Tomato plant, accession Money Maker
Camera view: horizontal (90 deg, fisheye); turntable rotation: 270 degrees
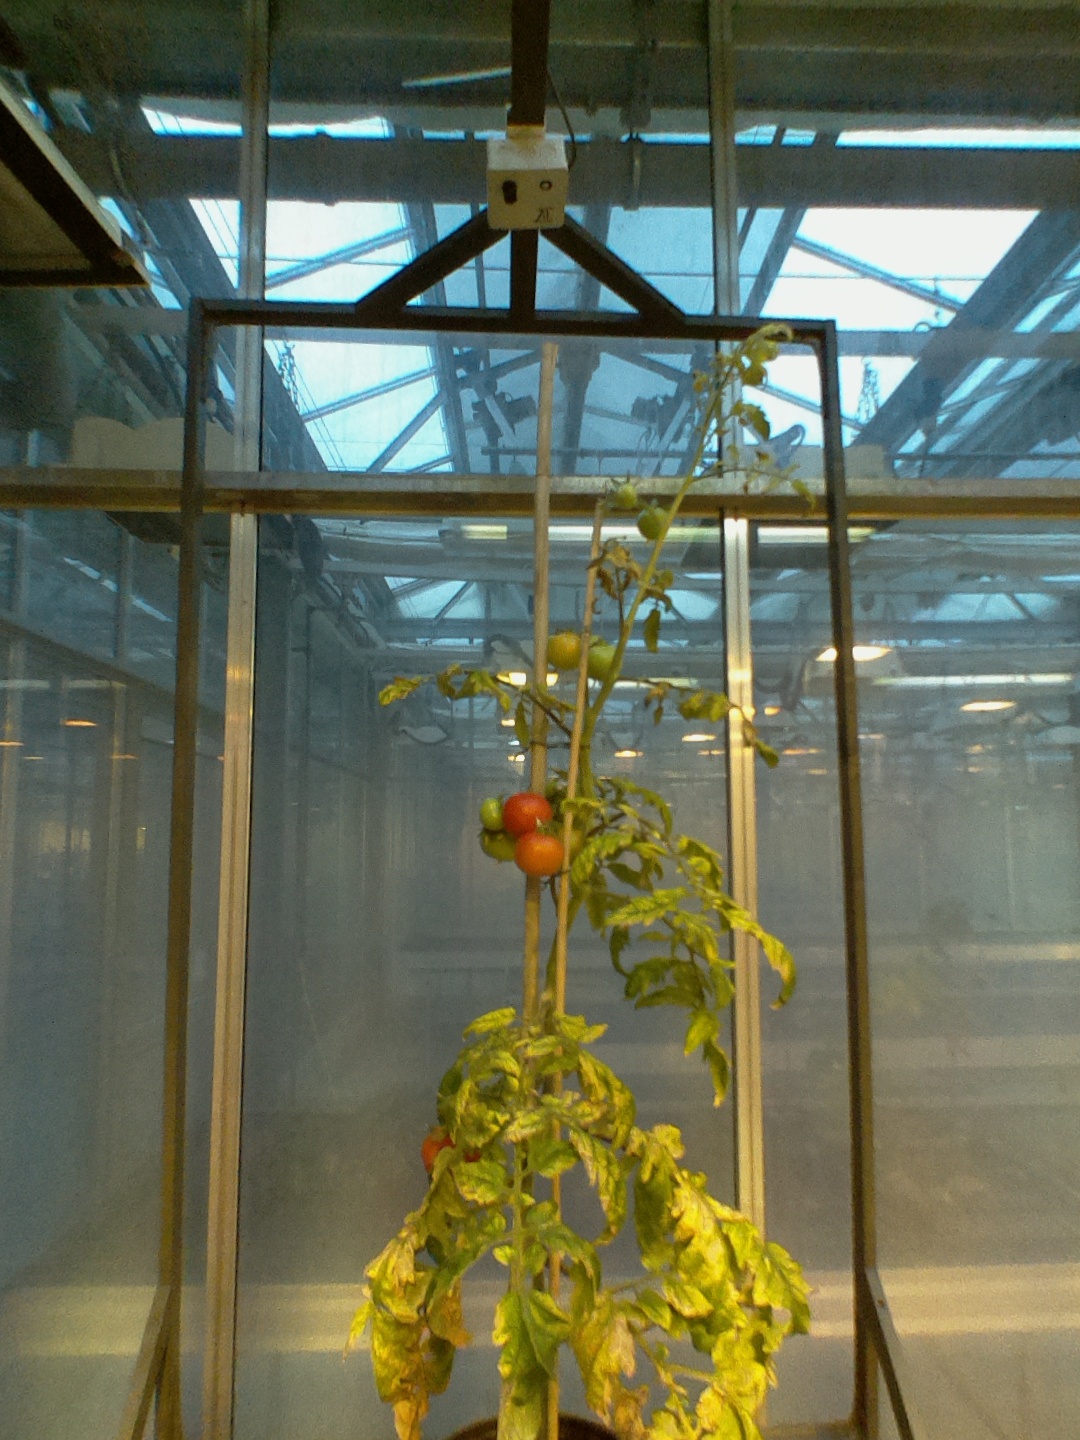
BBCH growth stage 83: 30%-40% of fruits show typical fully ripe color